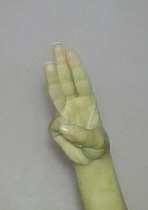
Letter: thaa